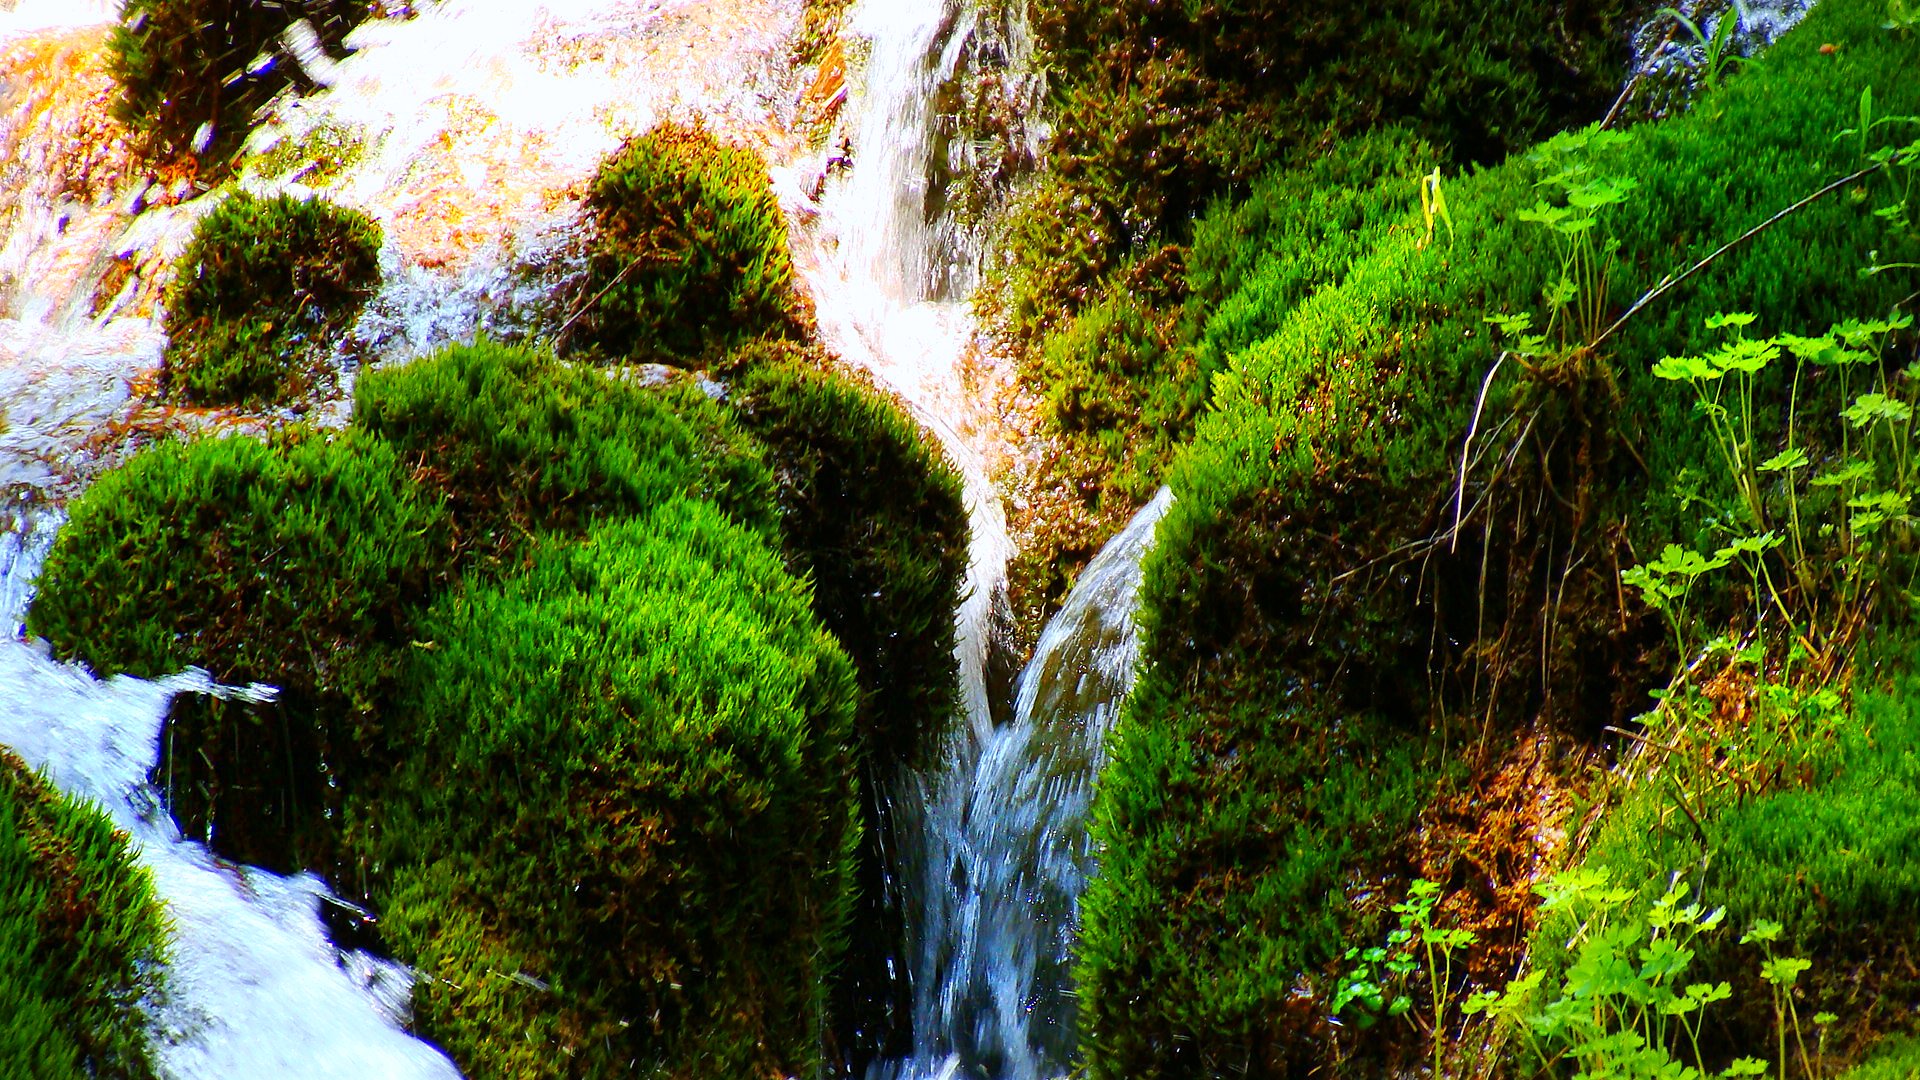
tree, water, nature, forest, waterfall, plant, leaf, flower, lake, river, moss, stream, green, jungle, autumn, botany, canyon, hanging, body of water, algae, colorado, mountains, vegetation, rainforest, woodland, habitat, water feature, watercourse, greet, glennwood, hanginglake, natural environment